The Pirates of Somalia (film)

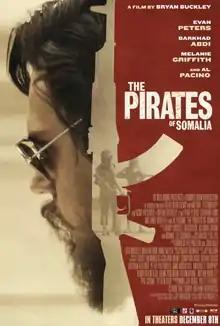
Theatrical release poster

The Pirates of Somalia (or simply Pirates of Somalia in the UK) is a 2017 American drama film written and directed by Bryan Buckley and based on the 2011 book. The film stars Evan Peters, Al Pacino, Melanie Griffith and Barkhad Abdi. It had its world premiere at the Tribeca Film Festival on April 27, 2017, and was released on December 8, 2017, by Echo Bridge.